Redvers Buller

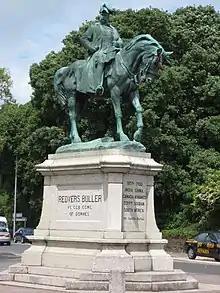
1905 bronze Equestrian statue of Sir Redvers Buller in Exeter, by Adrian Jones

There were many public expressions of sympathy for Buller, especially in the West Country, where in 1905 by public subscription a notable statue by Adrian Jones of Buller astride his war horse was erected in Exeter on the road from his home town of Crediton (facing away from Crediton to the annoyance of its inhabitants).